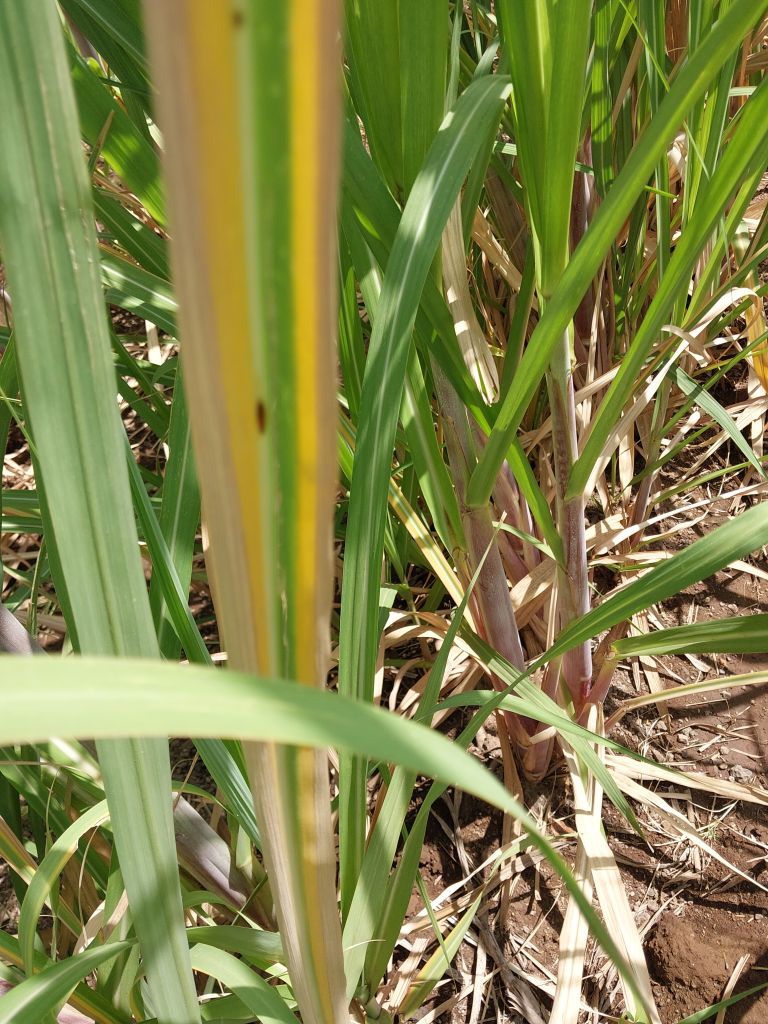
Label: Brown Spot